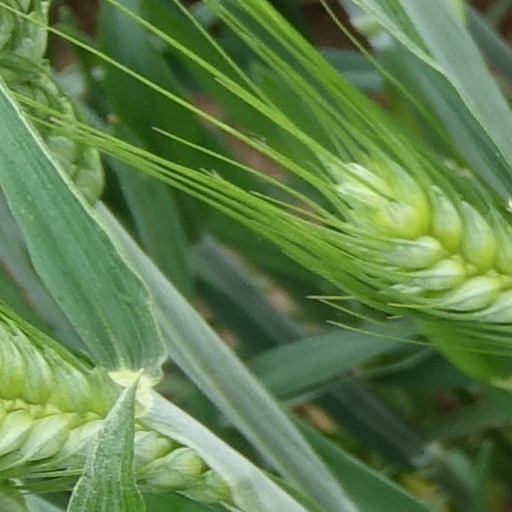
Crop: wheat